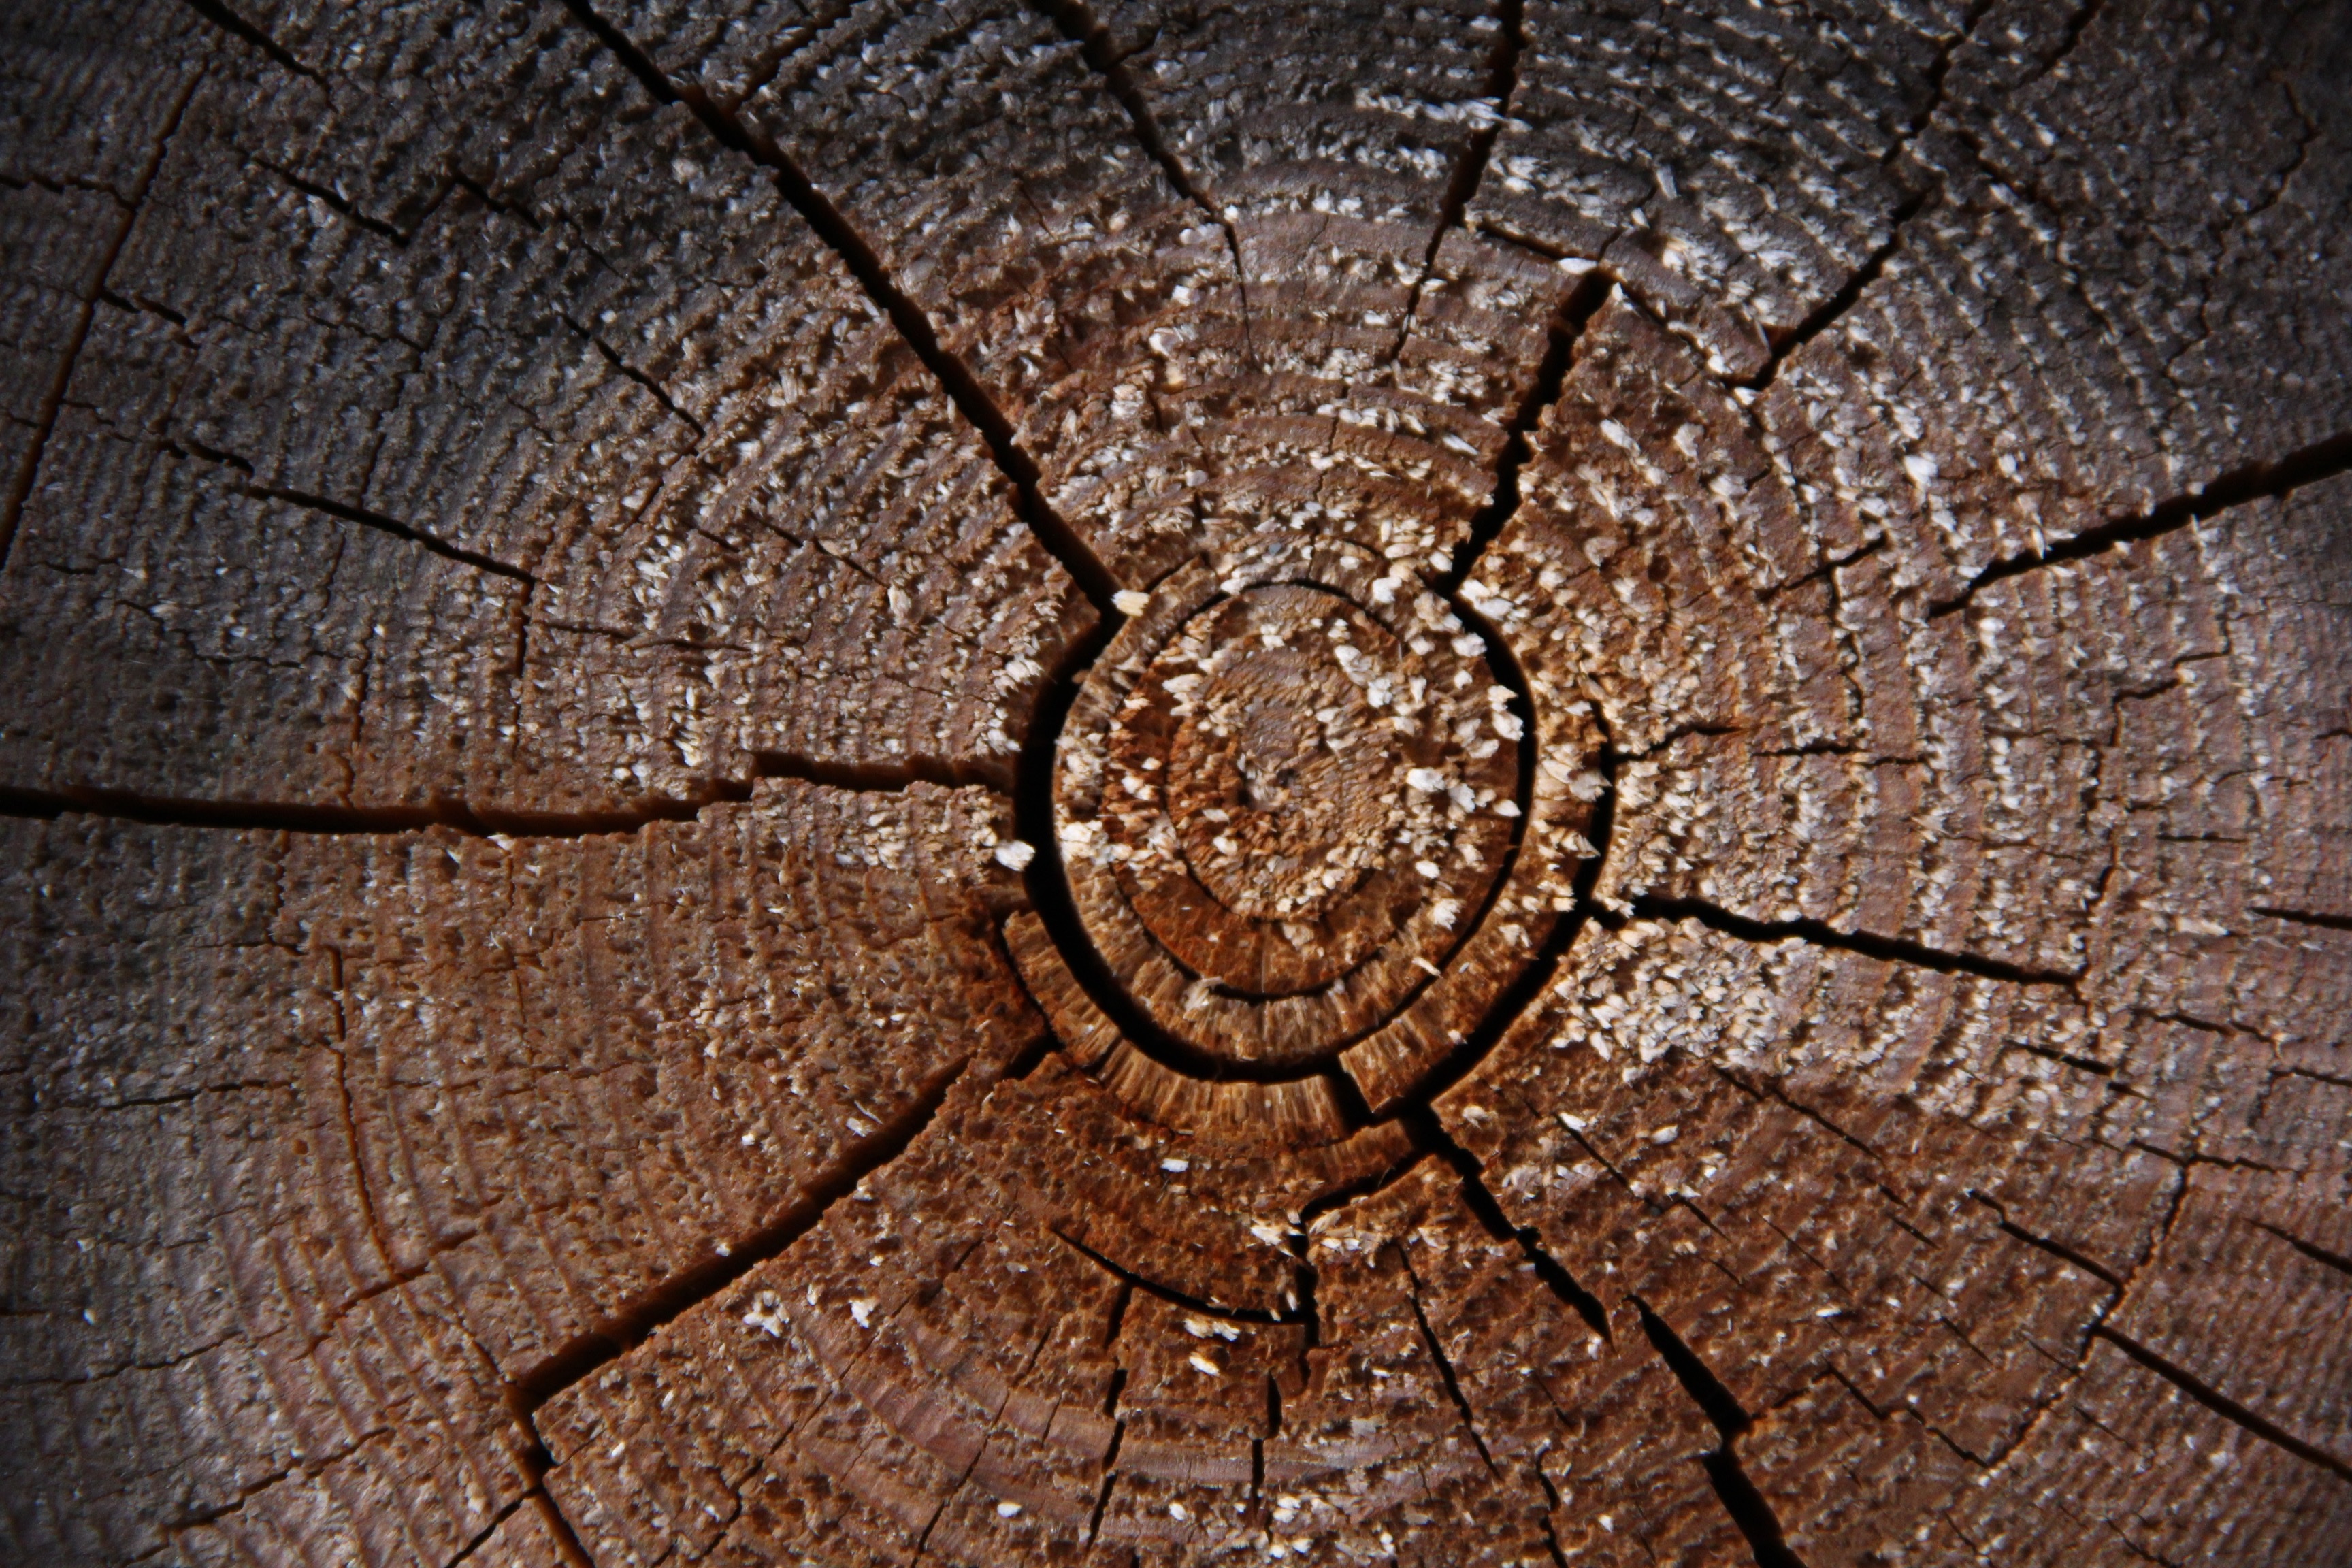
tree, wood, photography, texture, leaf, trunk, soil, fauna, circle, invertebrate, close up, symmetry, macro photography